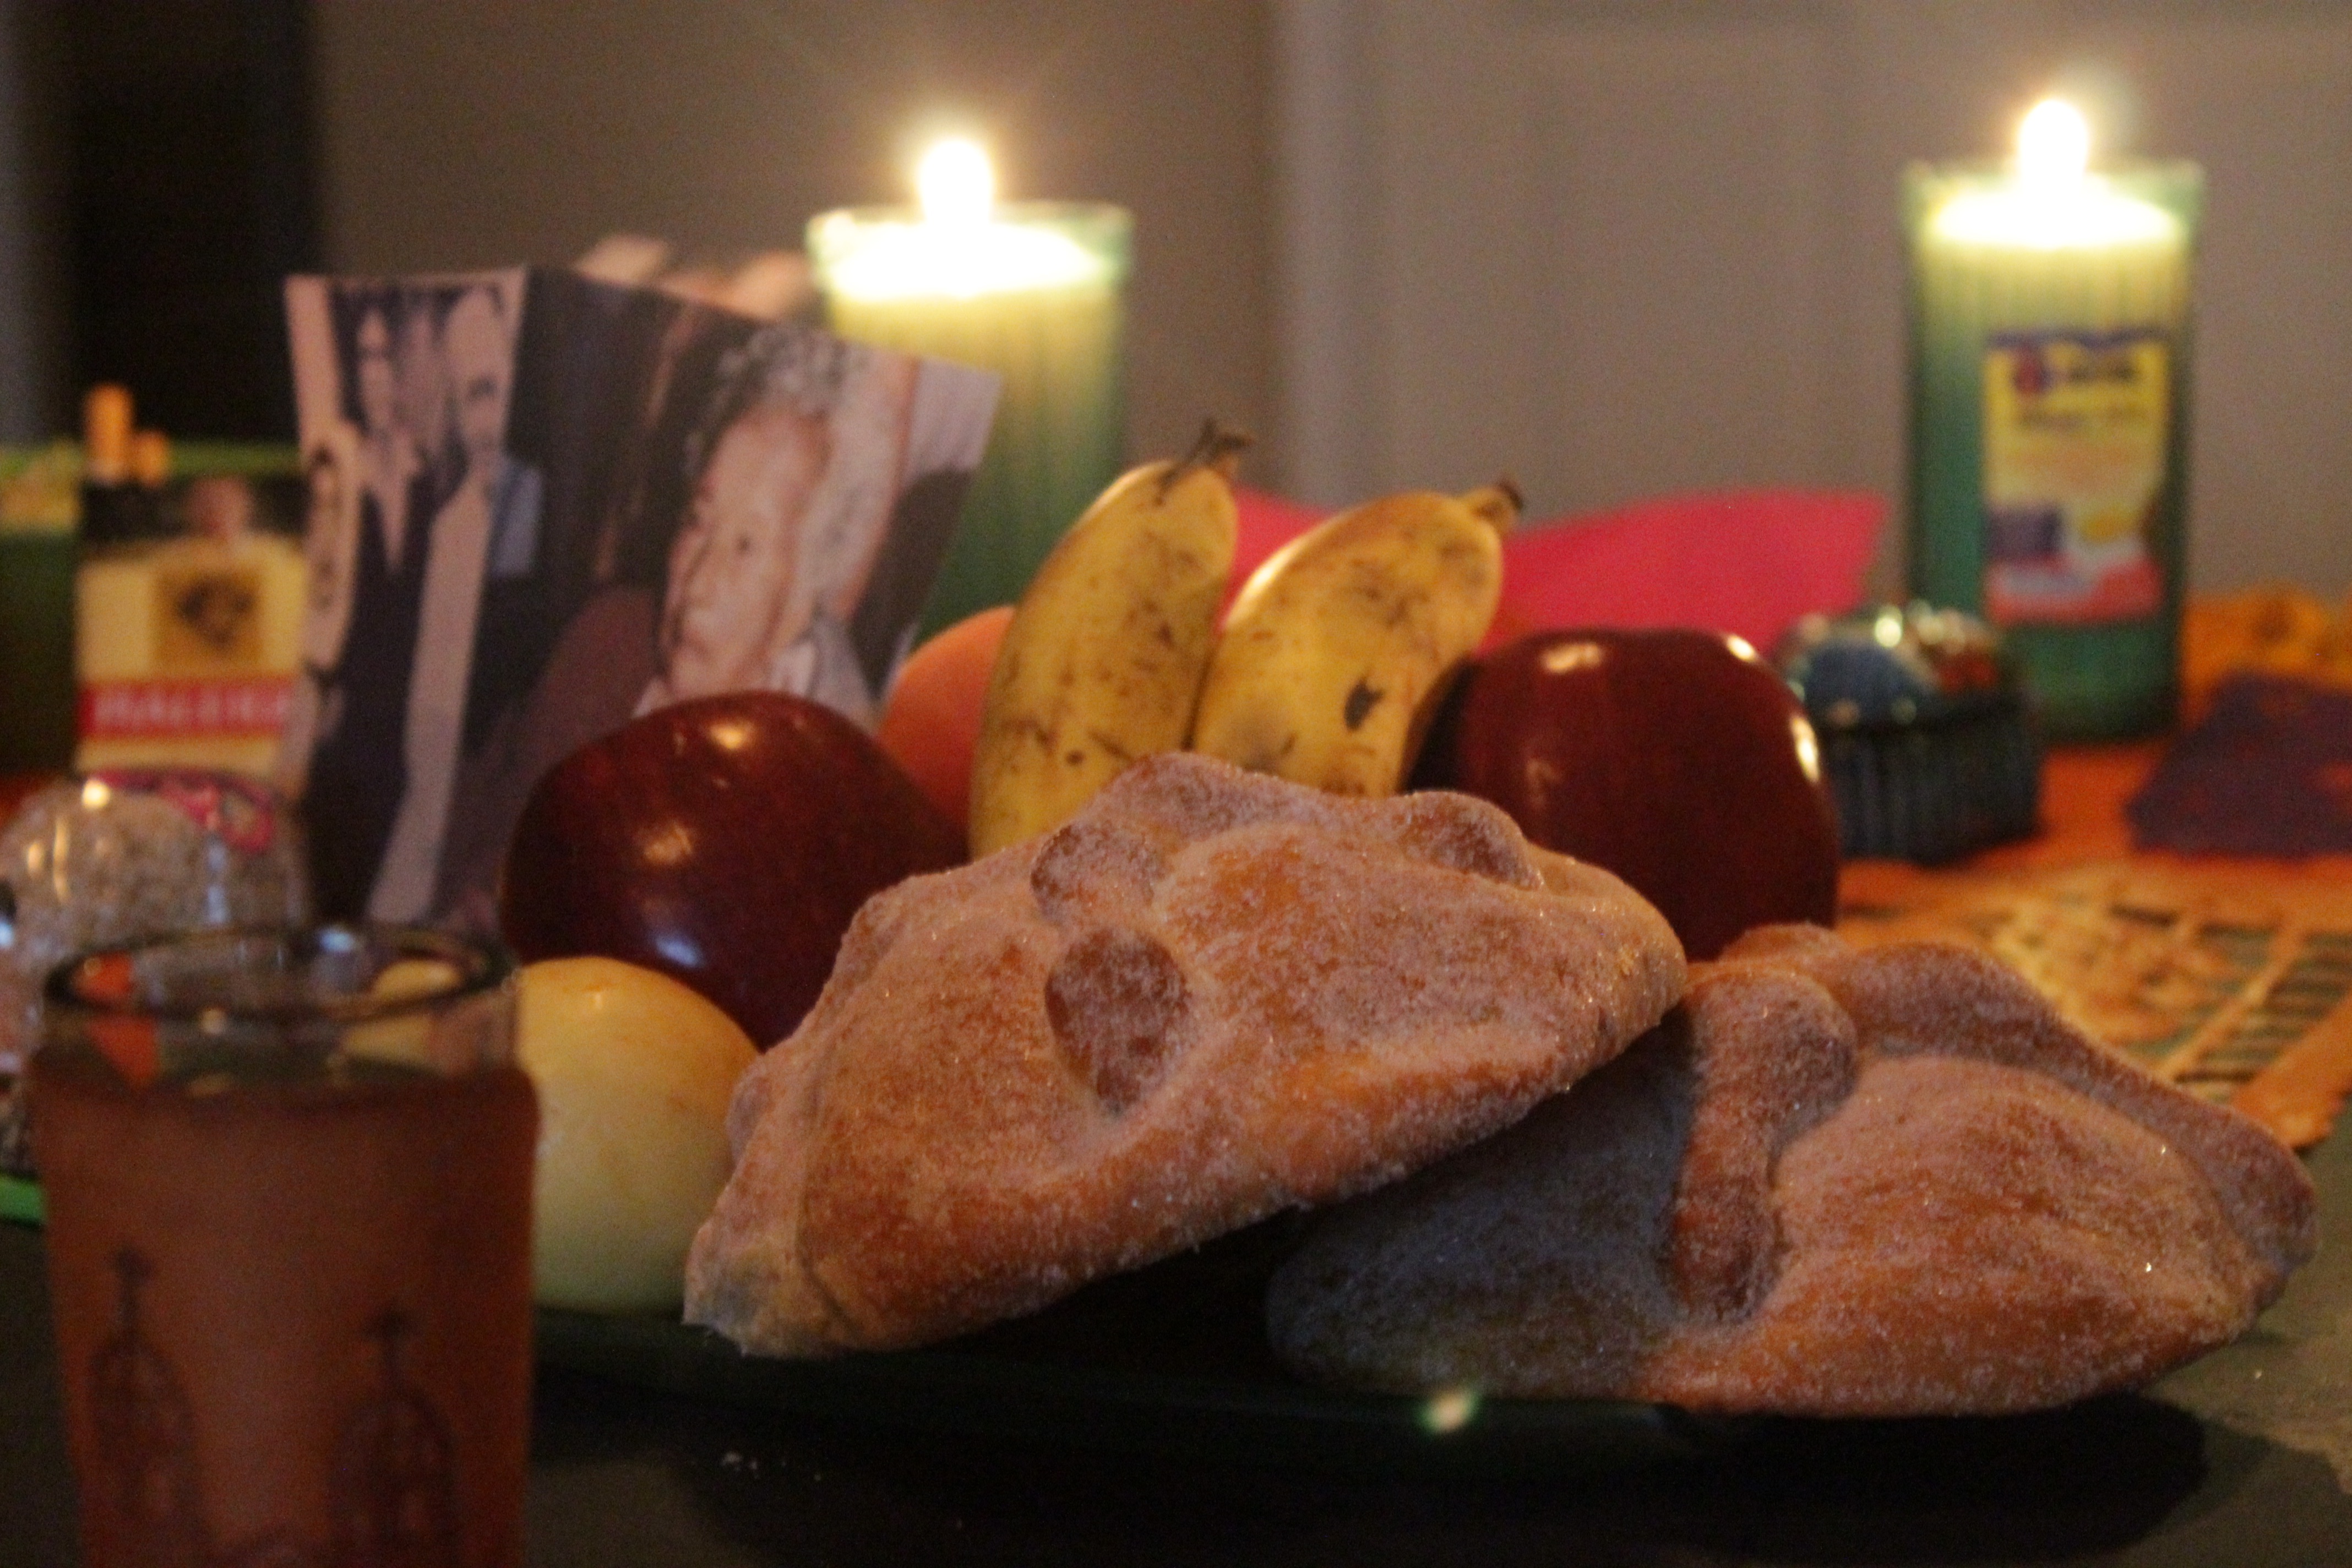
meal, food, produce, breakfast, baking, dessert, brunch, baked goods